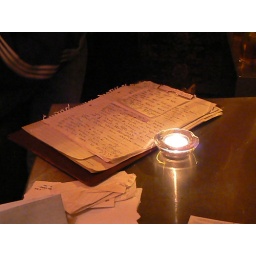
the red velvet curtain club - Prestalgia - love letters. photo by marco